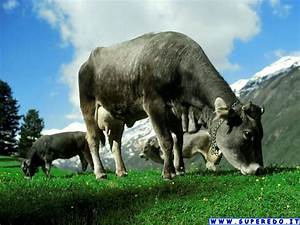
Label: mucca